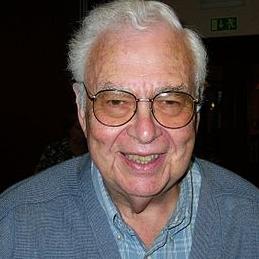
Age: 74